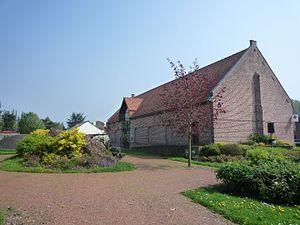
La Maison du Terril à Rieulay, France.
La maison du Terril est située dans la base de loisirs des Argales à Rieulay. Elle propose des activités portant sur les terrils : histoire, reconversion et environnement naturel.